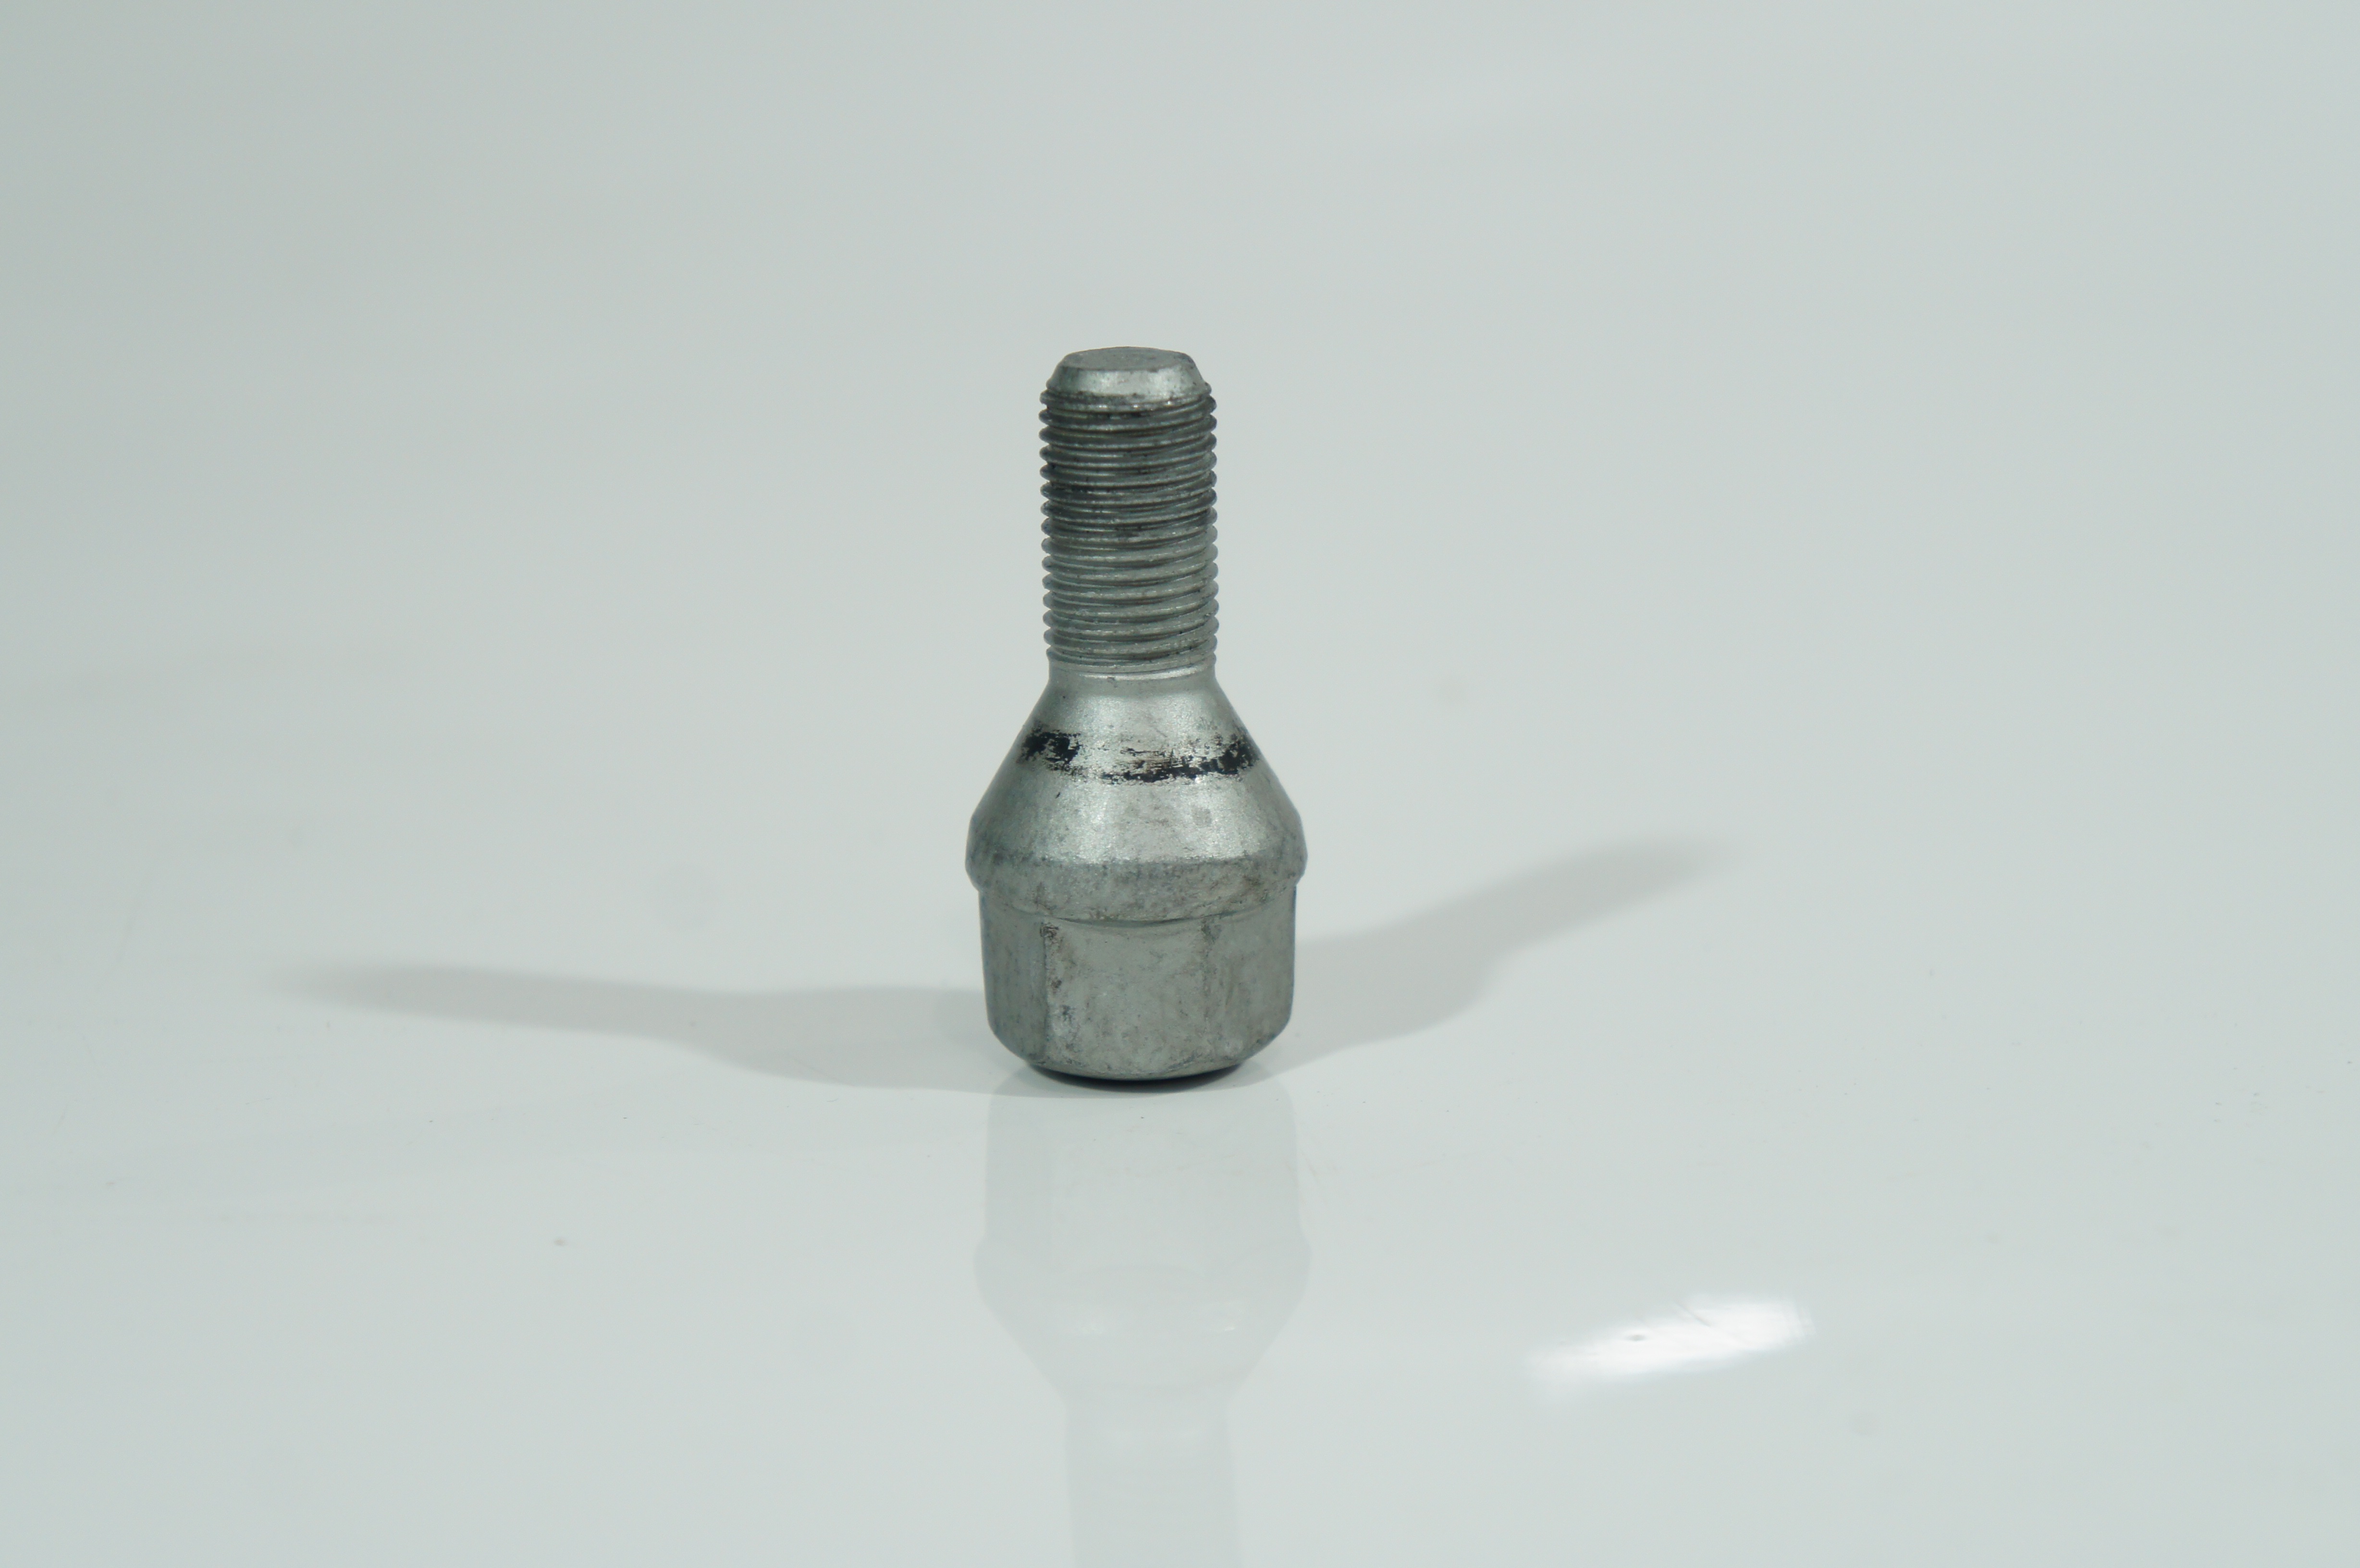
wheel, bottle, screw, product, fiat